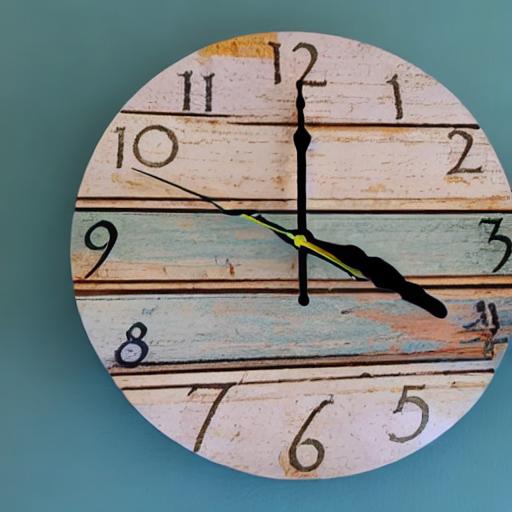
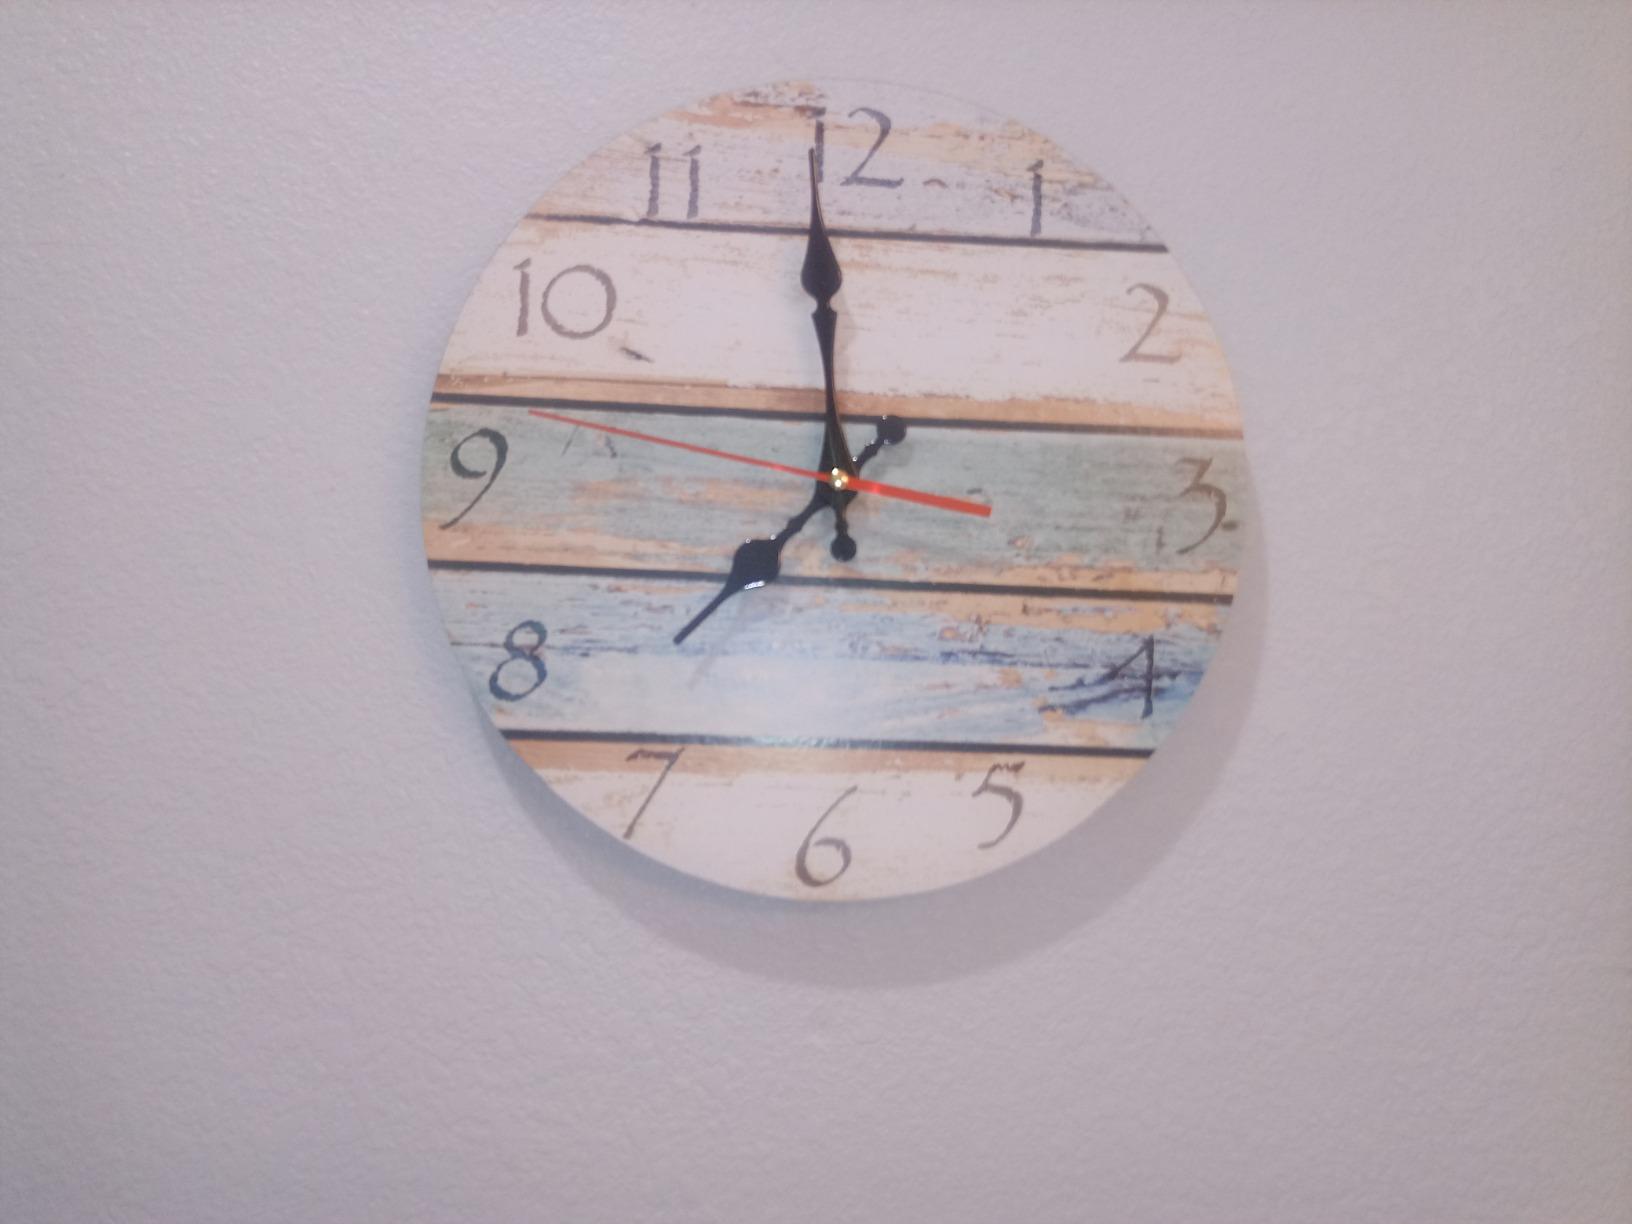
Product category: clock
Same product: no